Aragua de Maturín

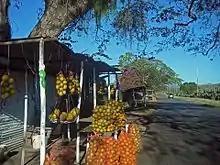
Sales of oranges in Aragua.

According to Encyclopædia Britannica, corn, coffee, peanuts and sorghum are agricultural products that contribute to the economy of this capital region of the state of Monagas. In the 1980s the discovery of the Furrial Oil Fields boosted both the economy and the population.